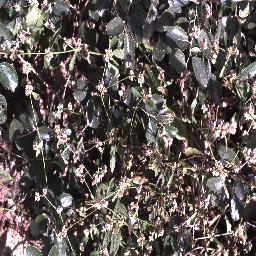
Label: chinee_apple